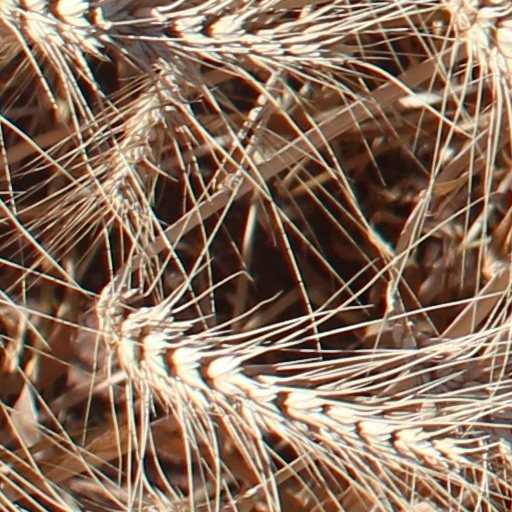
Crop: wheat